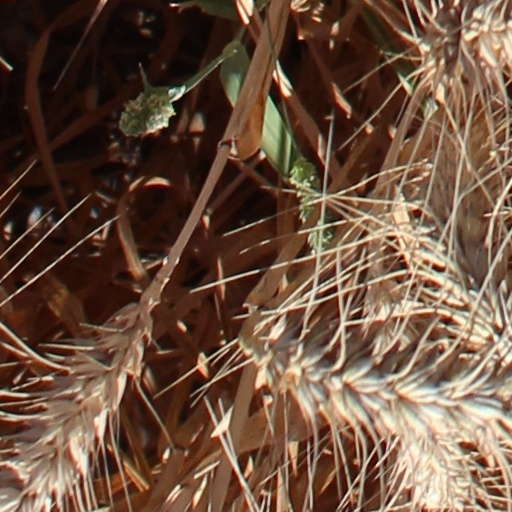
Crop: wheat